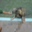
Label: otter